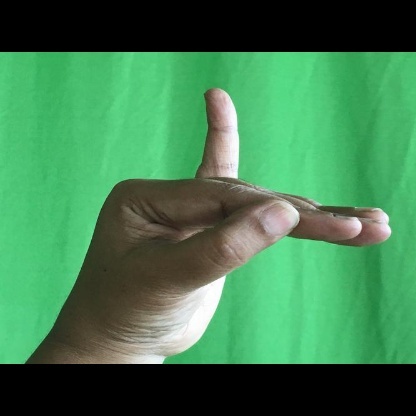
Mudra: Hamsapaksha